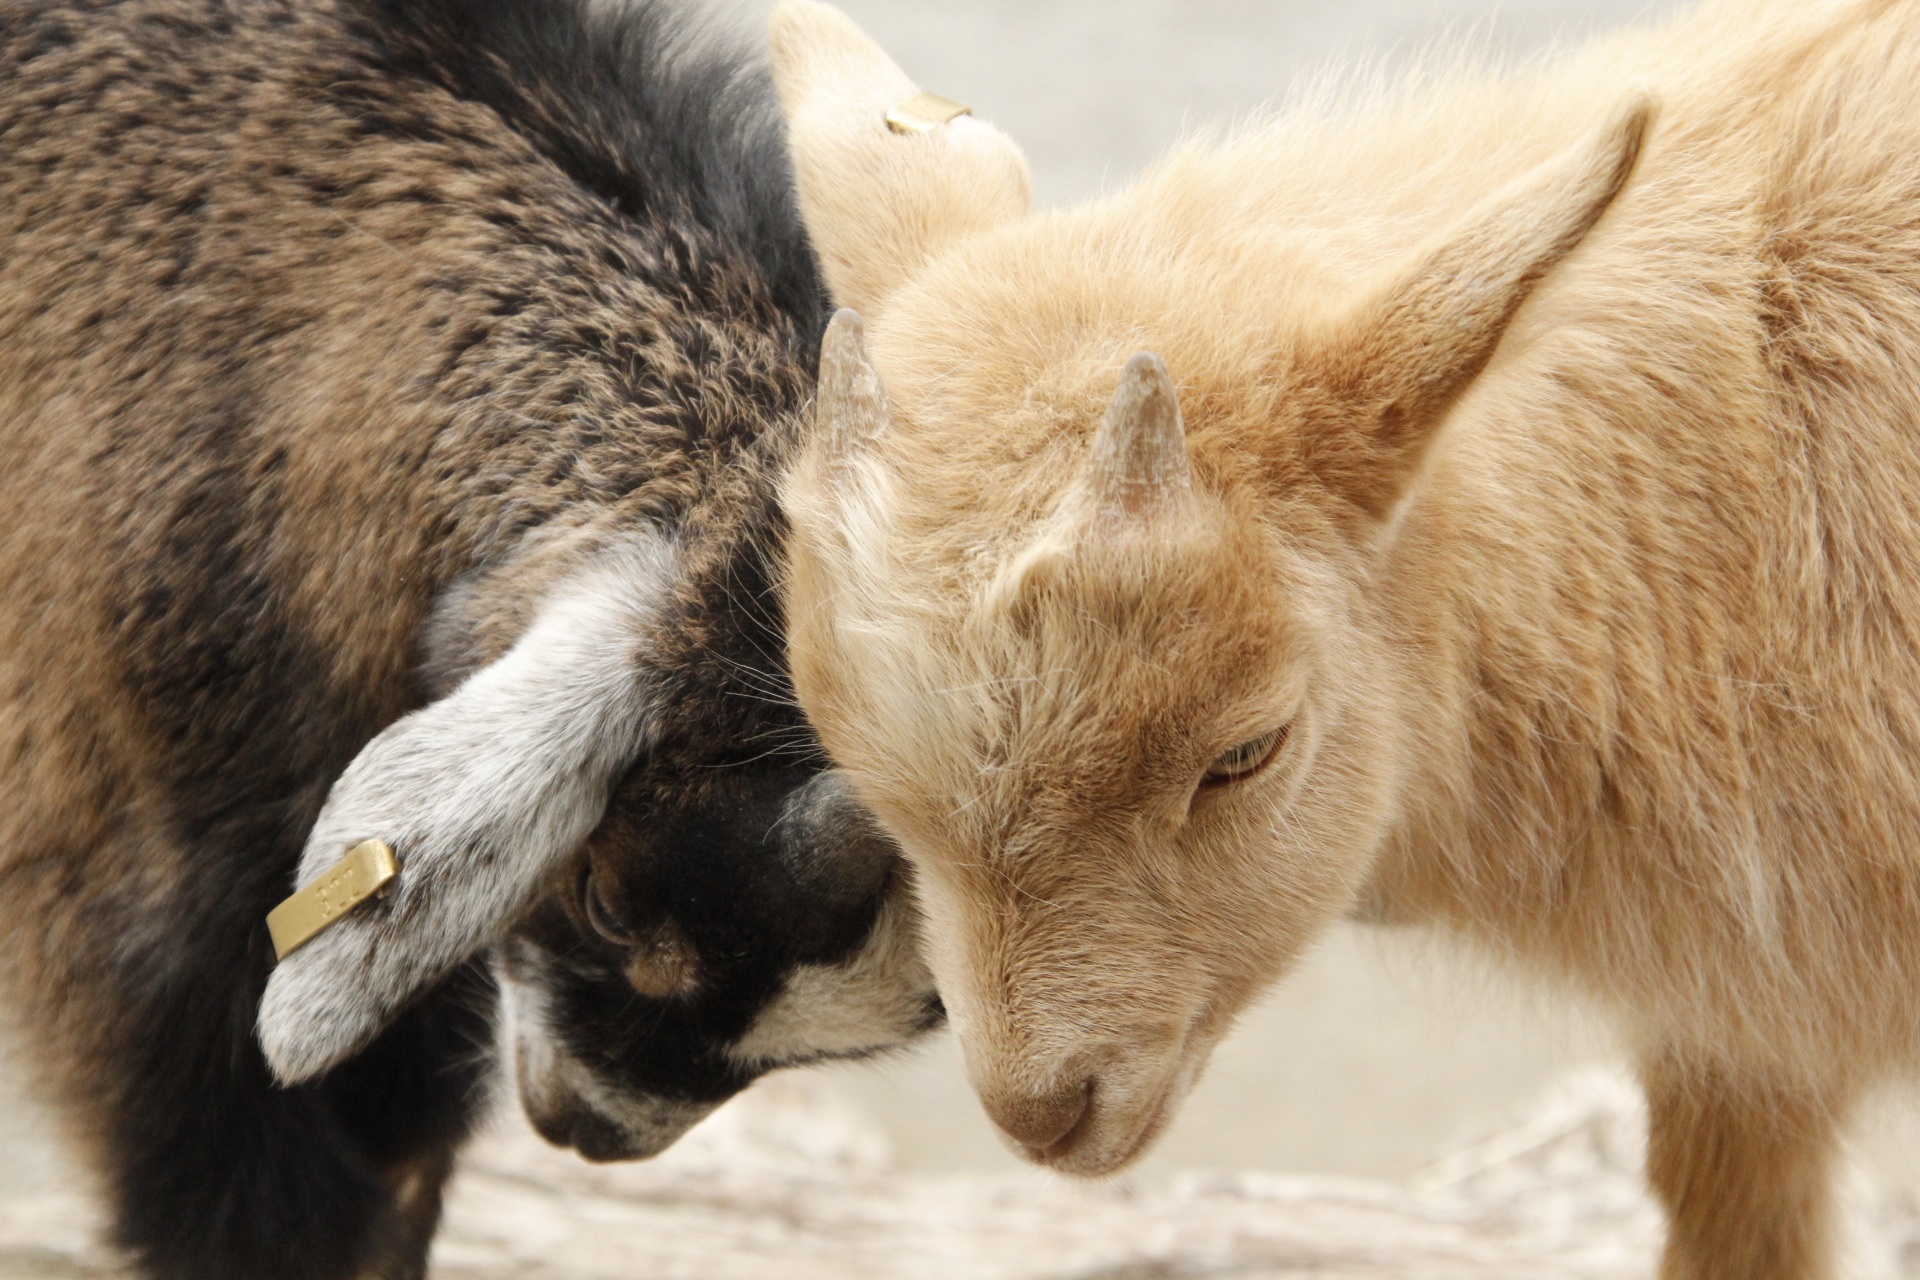
nature, animal, wildlife, zoo, young, mammal, playing, fauna, close up, goats, mammals, vertebrate, lambs